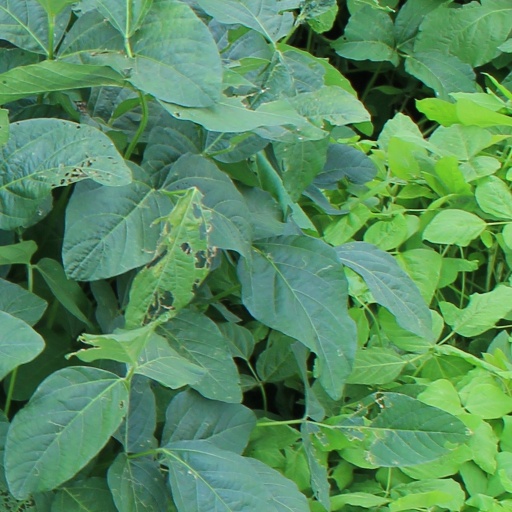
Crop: soybean